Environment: real
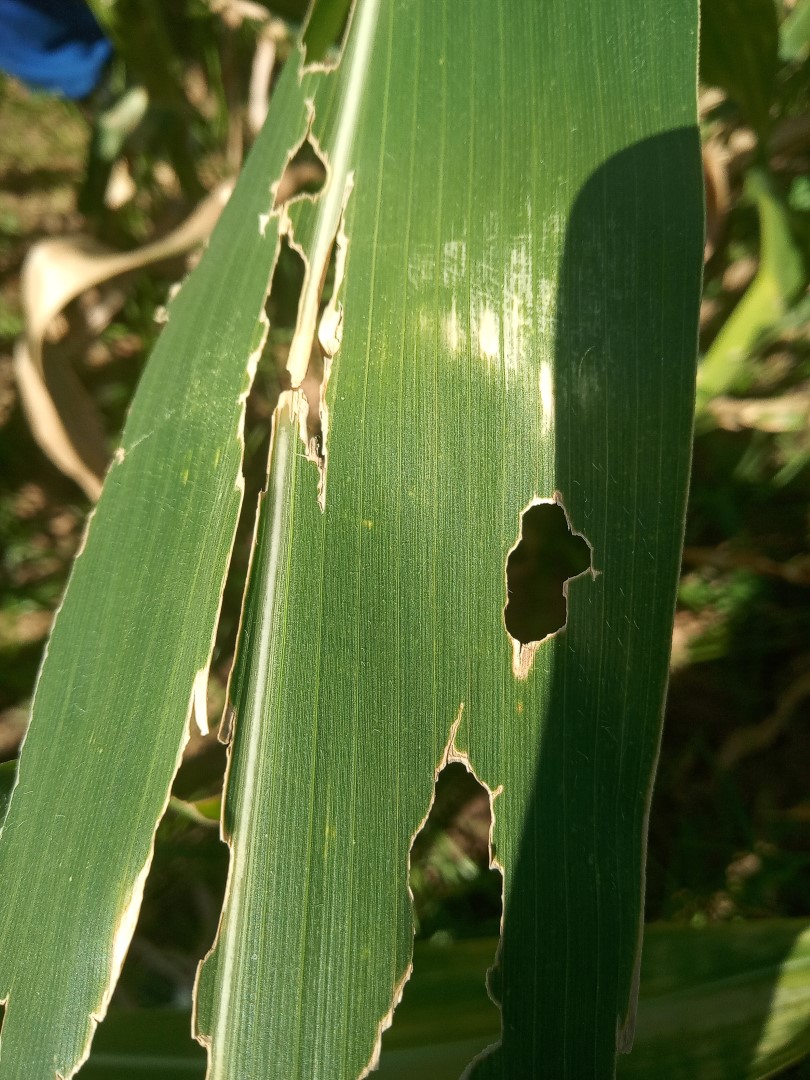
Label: fall_armyworm